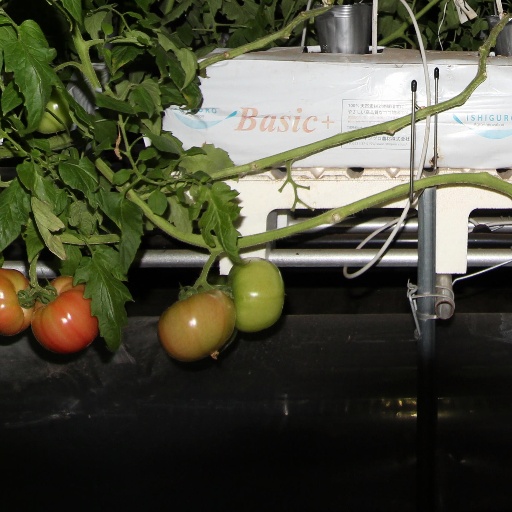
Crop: tomato